J. L. Wilkinson

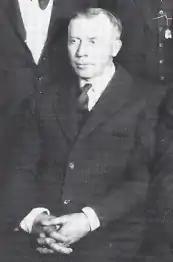
Wilkinson at the Negro National League annual meeting in Chicago, Illinois, January 28, 1922

J. Leslie Wilkinson (May 14, 1878 – August 21, 1964) was an American sports executive who founded the All Nations baseball club in 1912, and the Negro league baseball team Kansas City Monarchs in 1920.